Iya Station

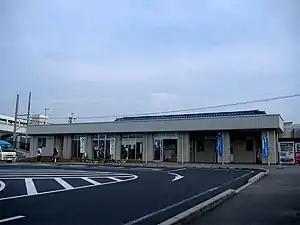
Iya Station, September 2007

is a passenger railway station located in the city of Matsue, Shimane Prefecture, Japan. It is operated by the West Japan Railway Company (JR West).